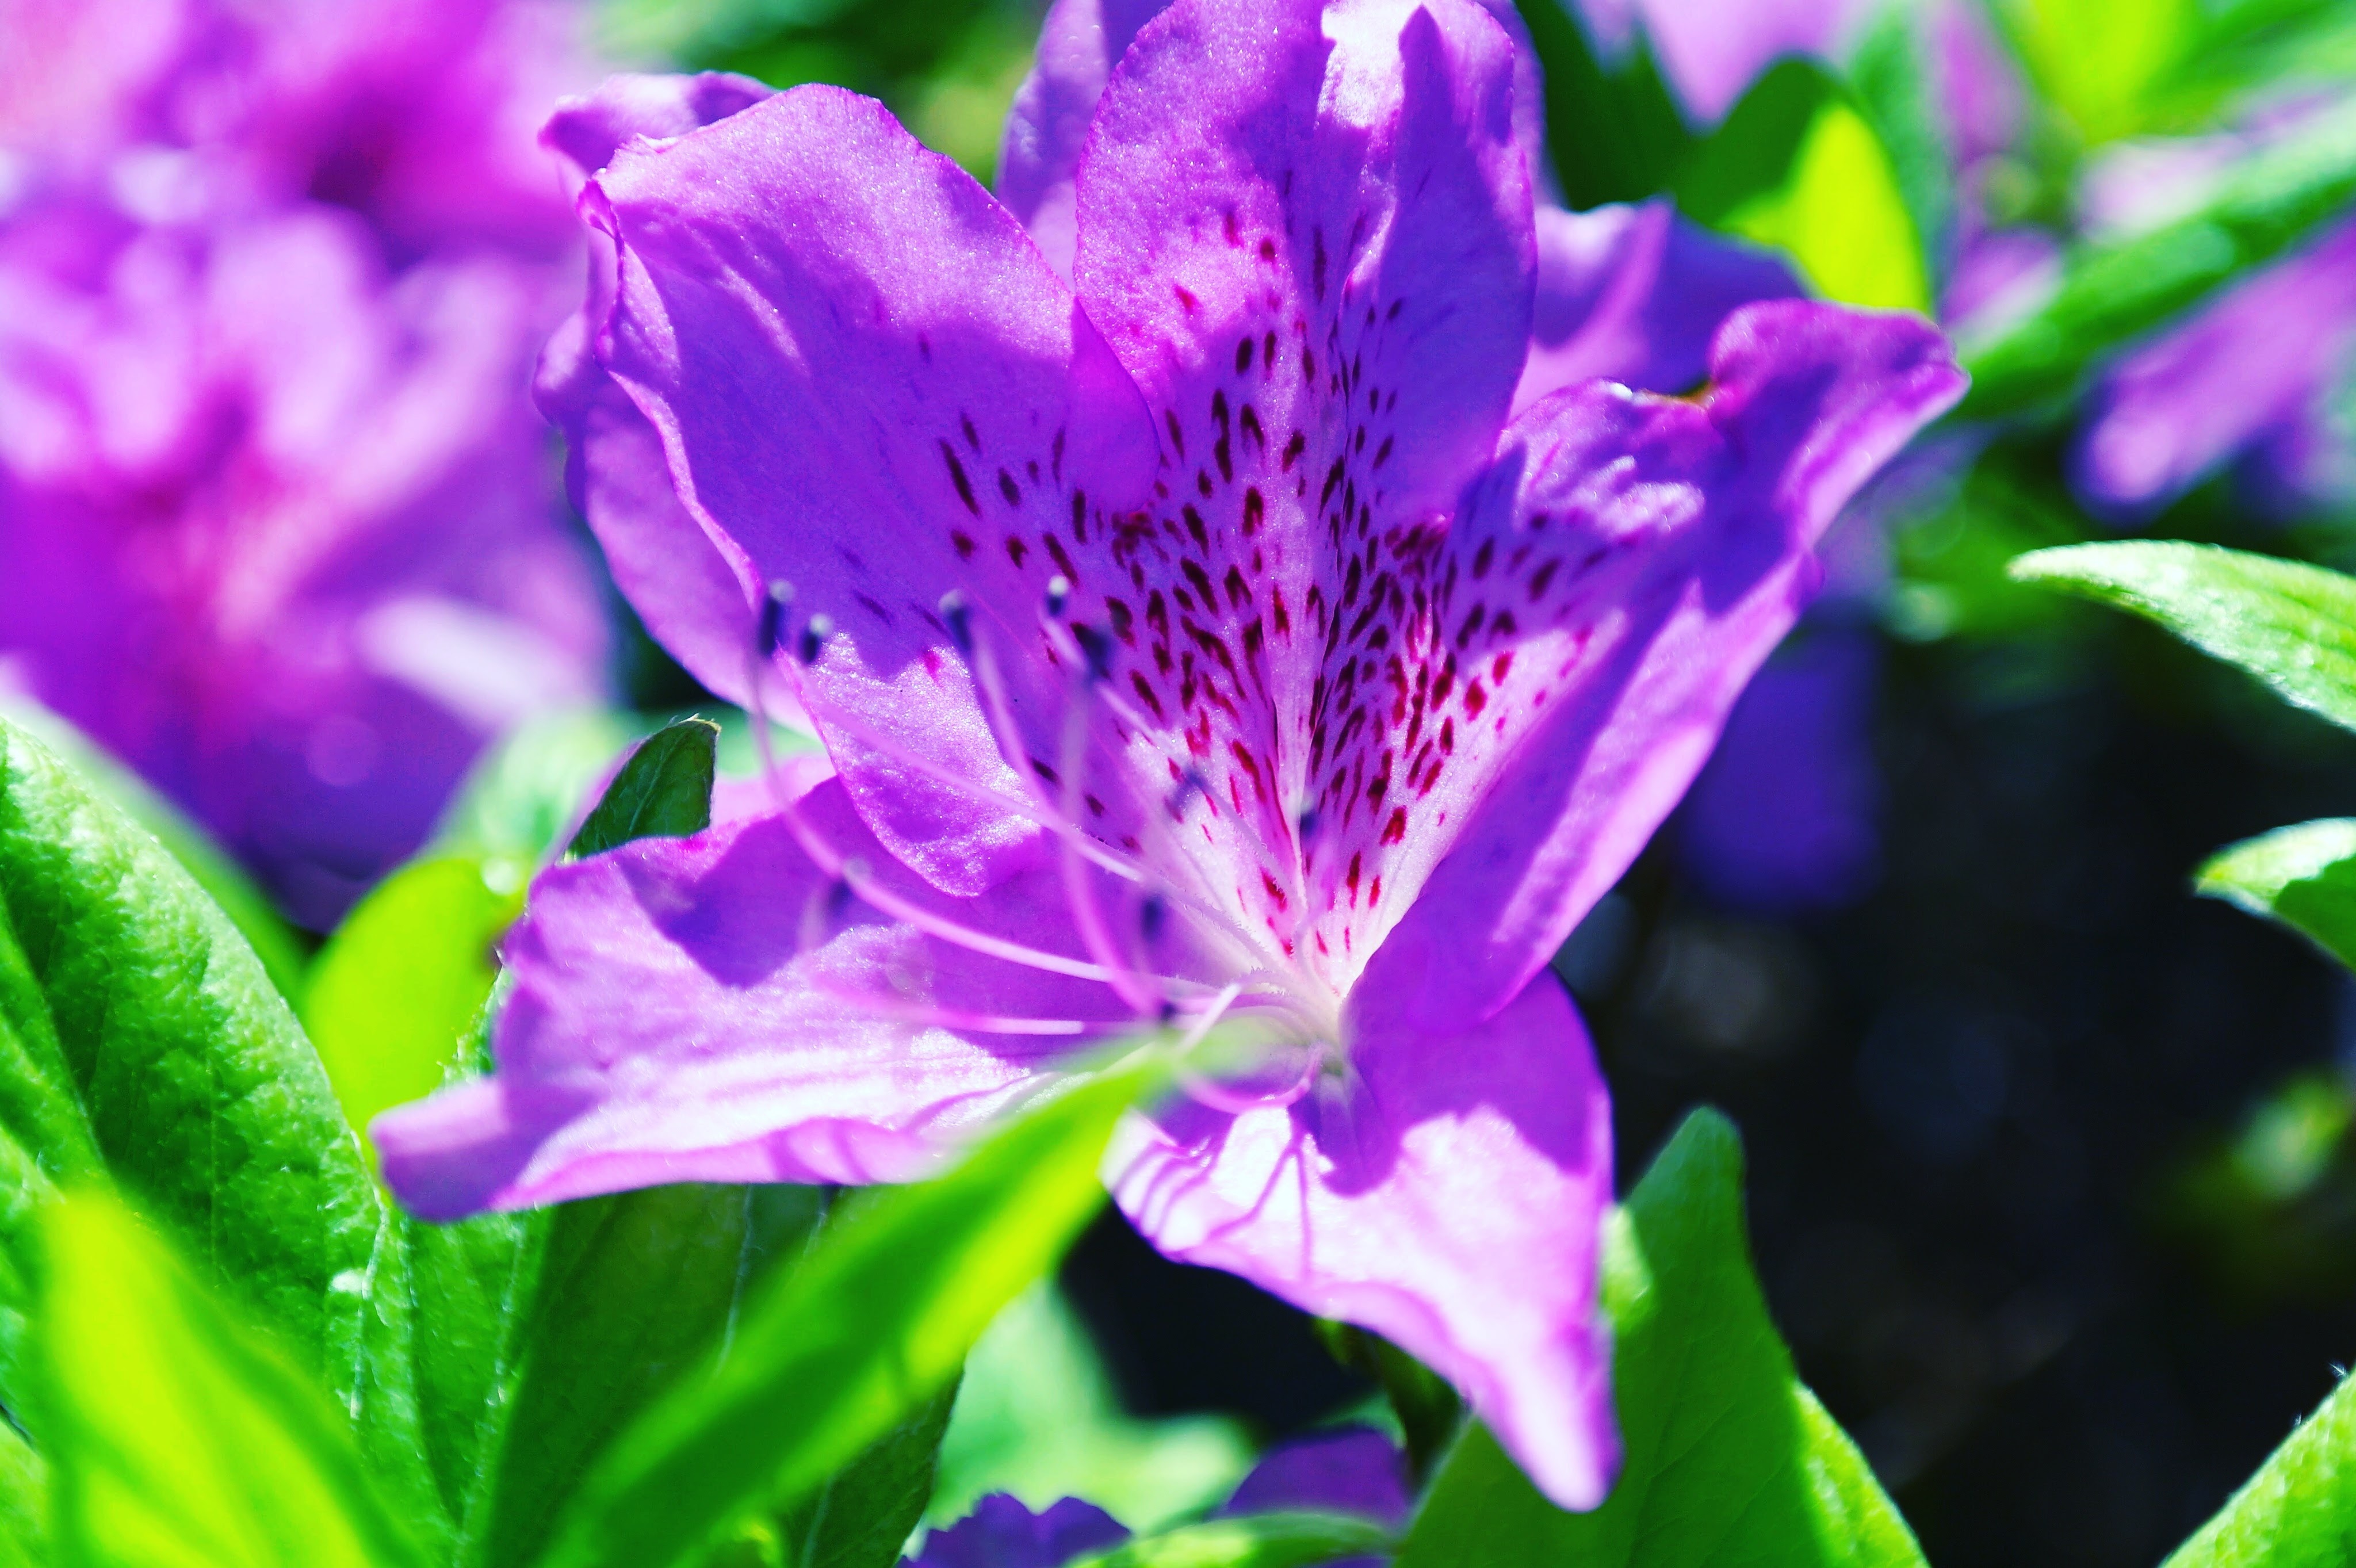
landscape, nature, grass, blossom, mountain, plant, photography, leaf, flower, petal, spring, green, park, botany, garden, pink, flora, plants, wildflower, flowers, close up, korea, shrub, bright, beauty, beautiful, april, spring flowers, azalea, pink flower, macro photography, red flowers, hwasaham, flower tree, flowering plant, flower gardens, flower horn, hainan, land plant, royal azaleas, mandaesan